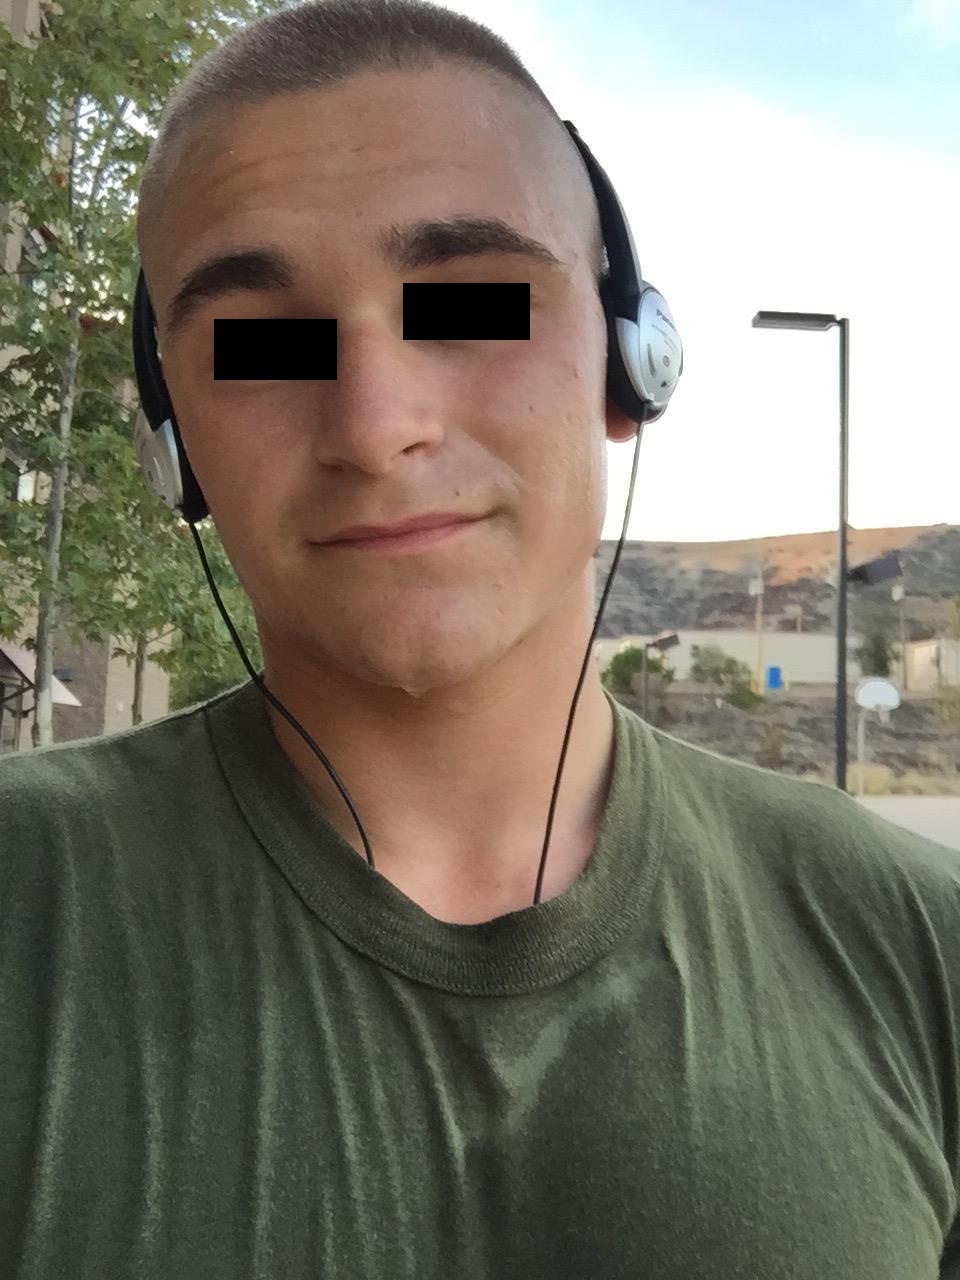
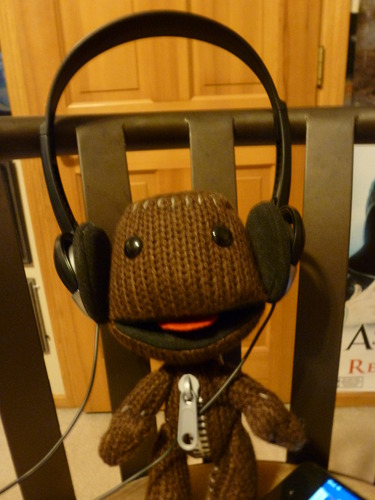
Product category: headphones
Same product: yes